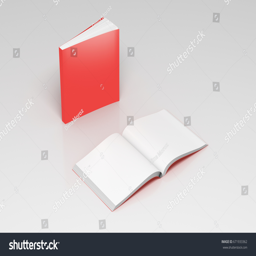
blank red square soft cover books open and standing on white background .